Nelly Alisheva

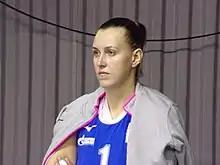

Nelly Mikhailovna Morozova (previously Alisheva, ; born 20 December 1983 in Lipetsk) is a retired Russian volleyball player, who last played for VK Proton. She is tall and played as an opposite.